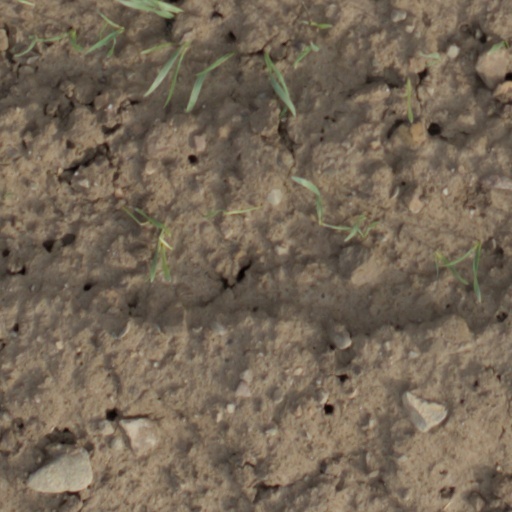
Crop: wheat